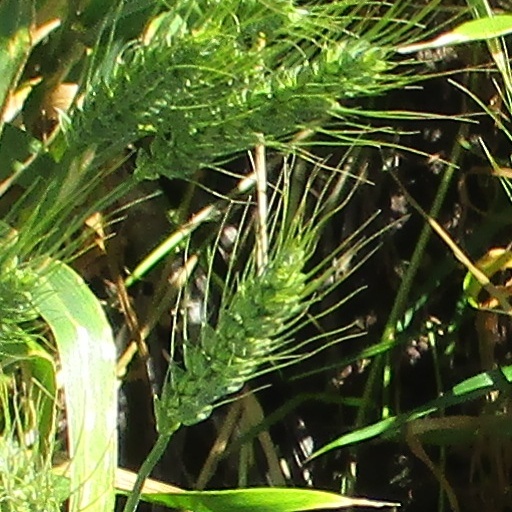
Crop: wheat